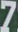
Number: 7